Hinduism in the Netherlands

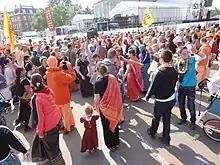
Hare Krishna members celebrating in the Museumplein on Queensday in Amsterdam

The bulk of this population, around 80%, belong to the Sanatana dharma, whilst the remaining 20% belong to the sectarian Arya Samaj movement. There are other groups belonging to the more recent "guru movements", such as the Hare Krishnas or the Transcendental Meditation movement, and finally a small number who practice a mixture of more "new age" or theosophical beliefs which include elements linked to Hinduism.